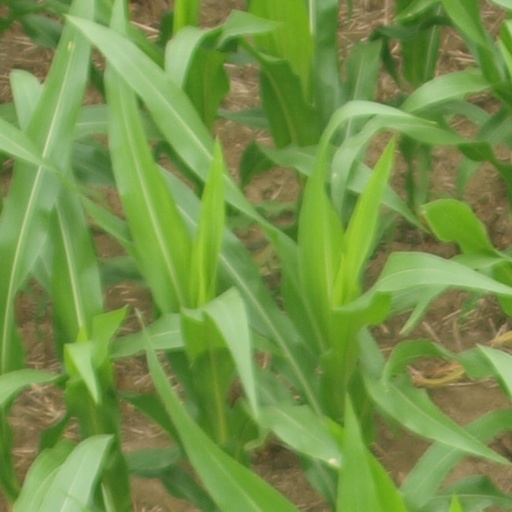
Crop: maize; corn